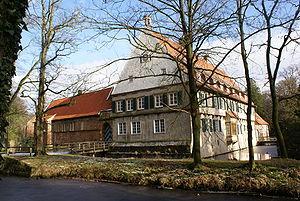
Dinklage est une ville de Basse-Saxe, dans l'arrondissement de Vechta en Allemagne.
L'abbaye Sainte-Scholastique de Dinklage, ou abbaye du château de Dinklage, se trouve dans l'ancien château de la famille von Galen à Dinklage en Basse-Saxe. C'est aujourd'hui une abbaye bénédictine féminine dédiée à sainte Scholastique, sœur de saint Benoît, fondée en 1949. Les sœurs sont aujourd'hui vingt-cinq.